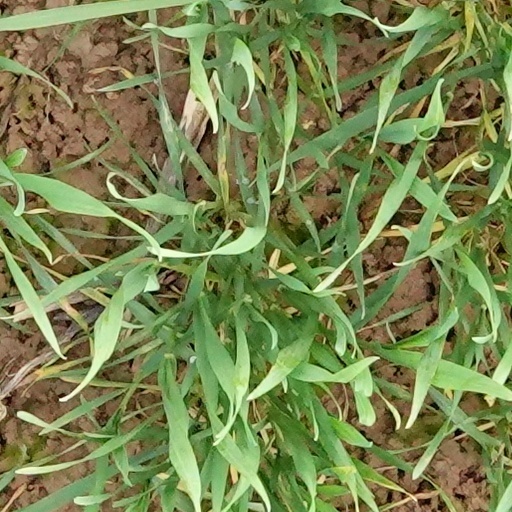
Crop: wheat